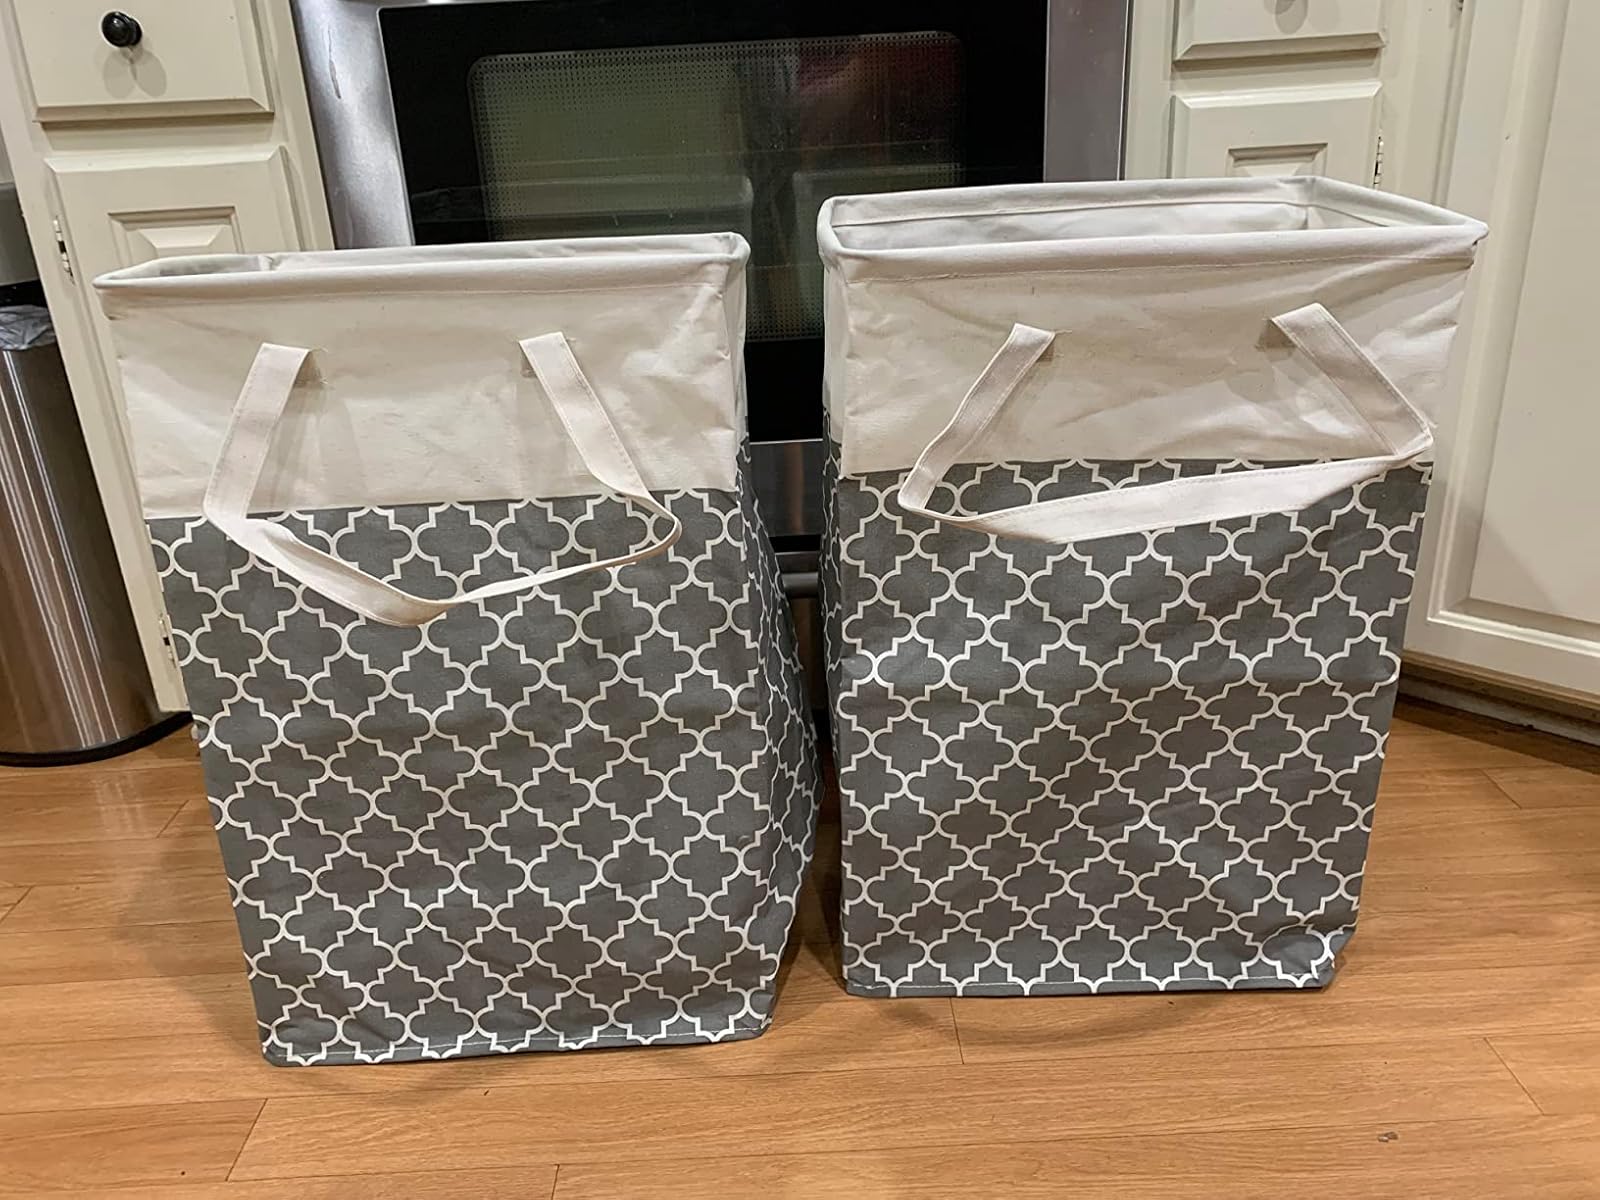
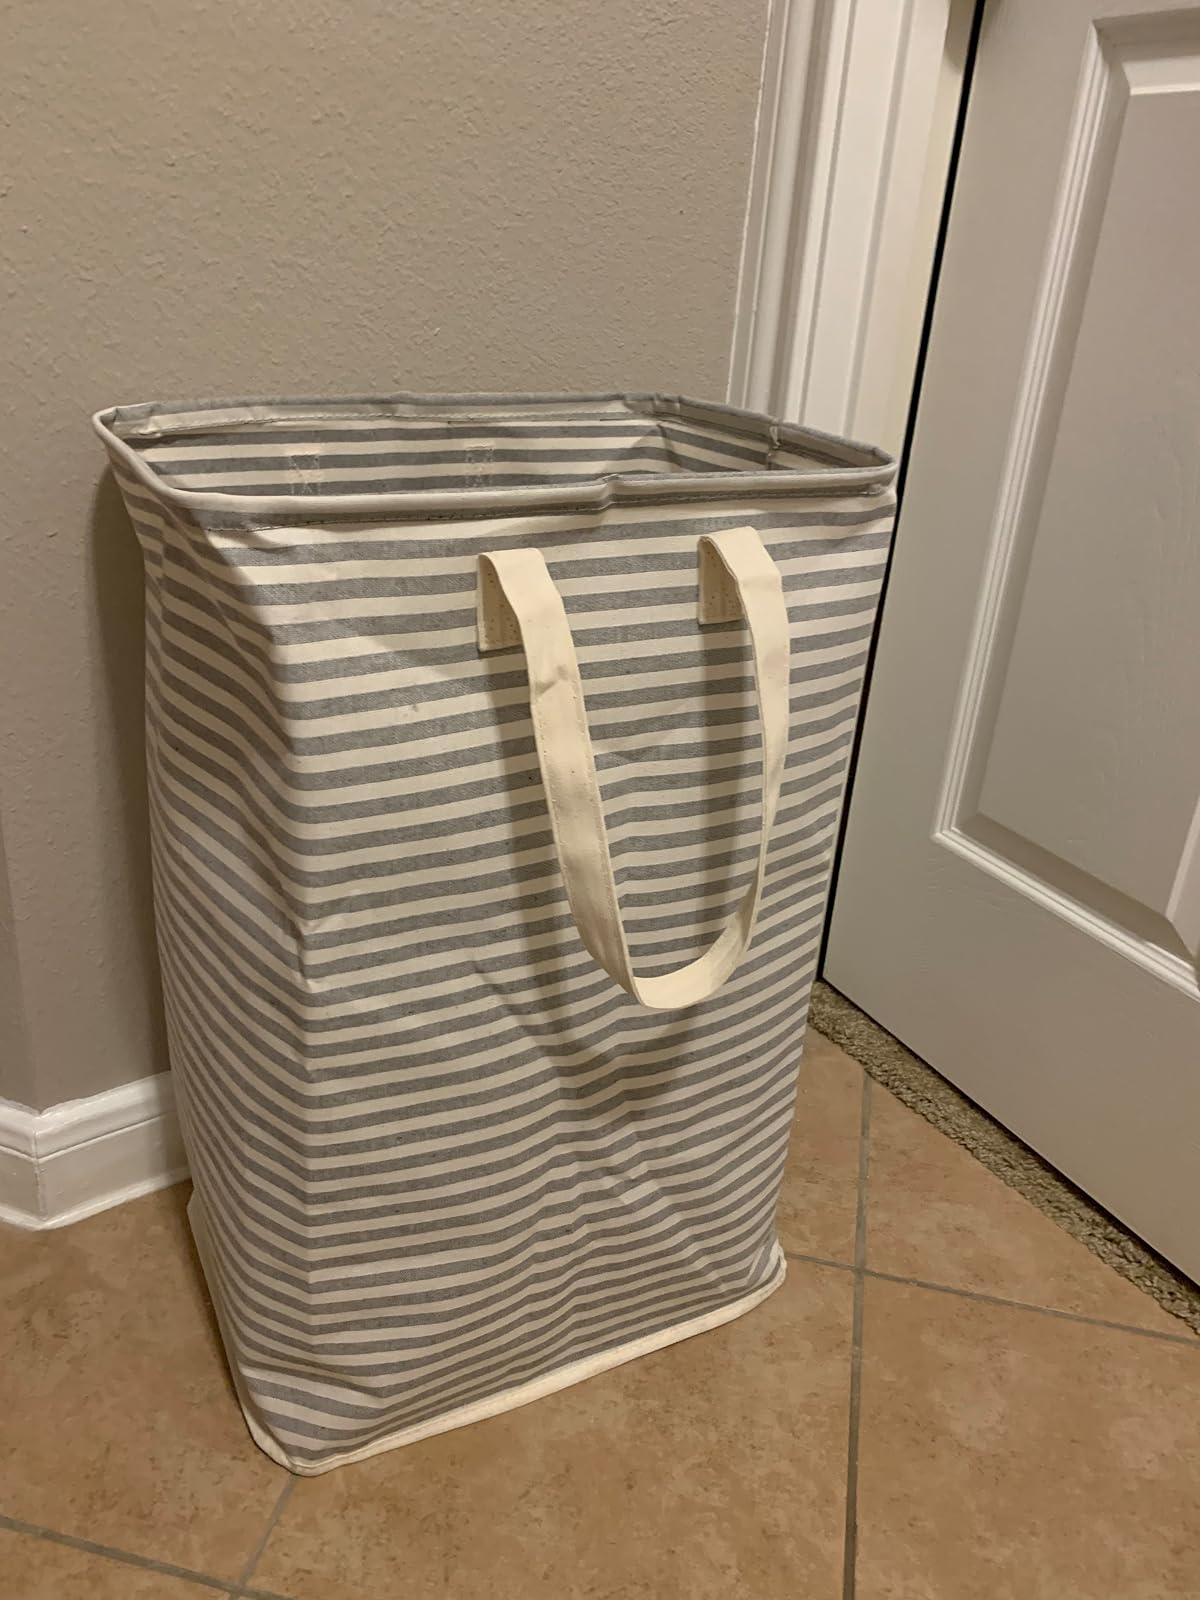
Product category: items_hamper
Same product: no